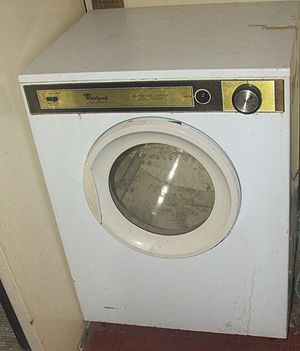
Tørretumbler
En ældre elektrisk tørretumbler.
En tørretumbler er en husholdningsmaskine man finder i næsten alle moderne hjem. Den har som opgave at tørre vådt tøj og andre tekstiler, for eksempel tøj som netop er blevet vasket i en vaskemaskine. Alternativer til en tørretumbler er at hænge tøjet til tørre på et tørrestativ.